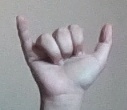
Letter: ya